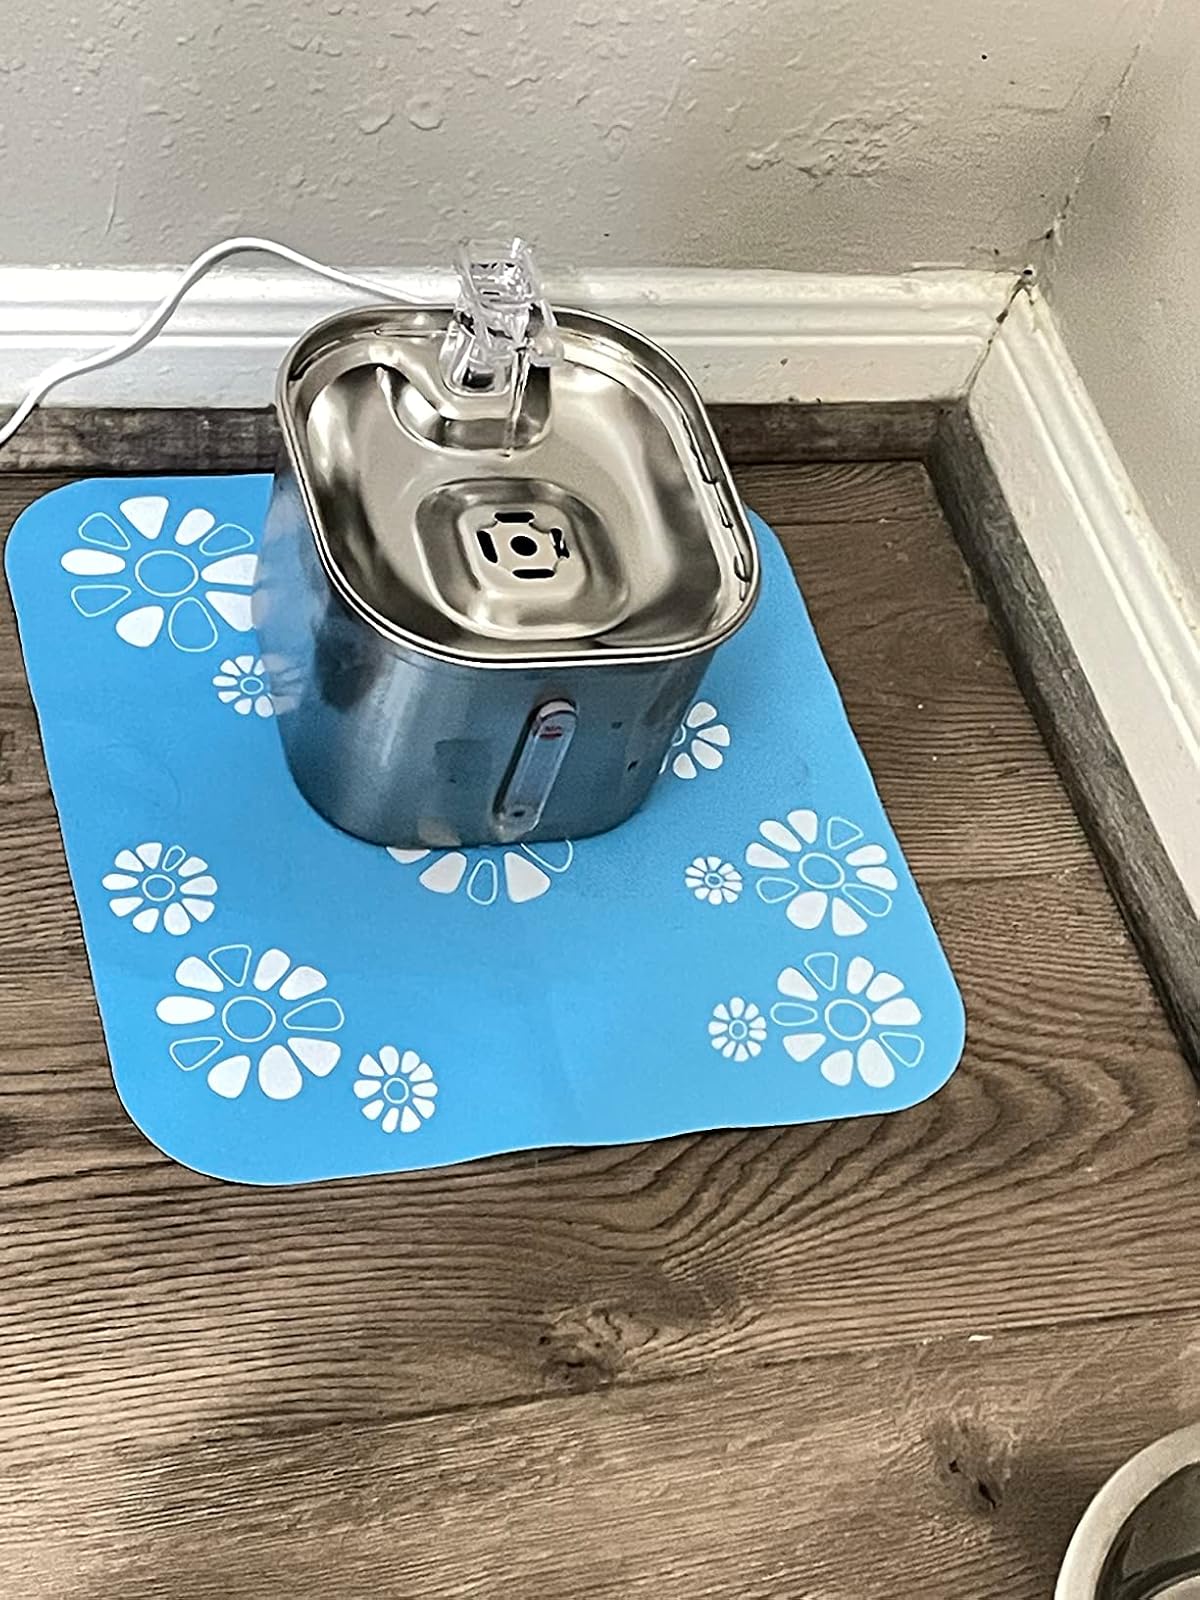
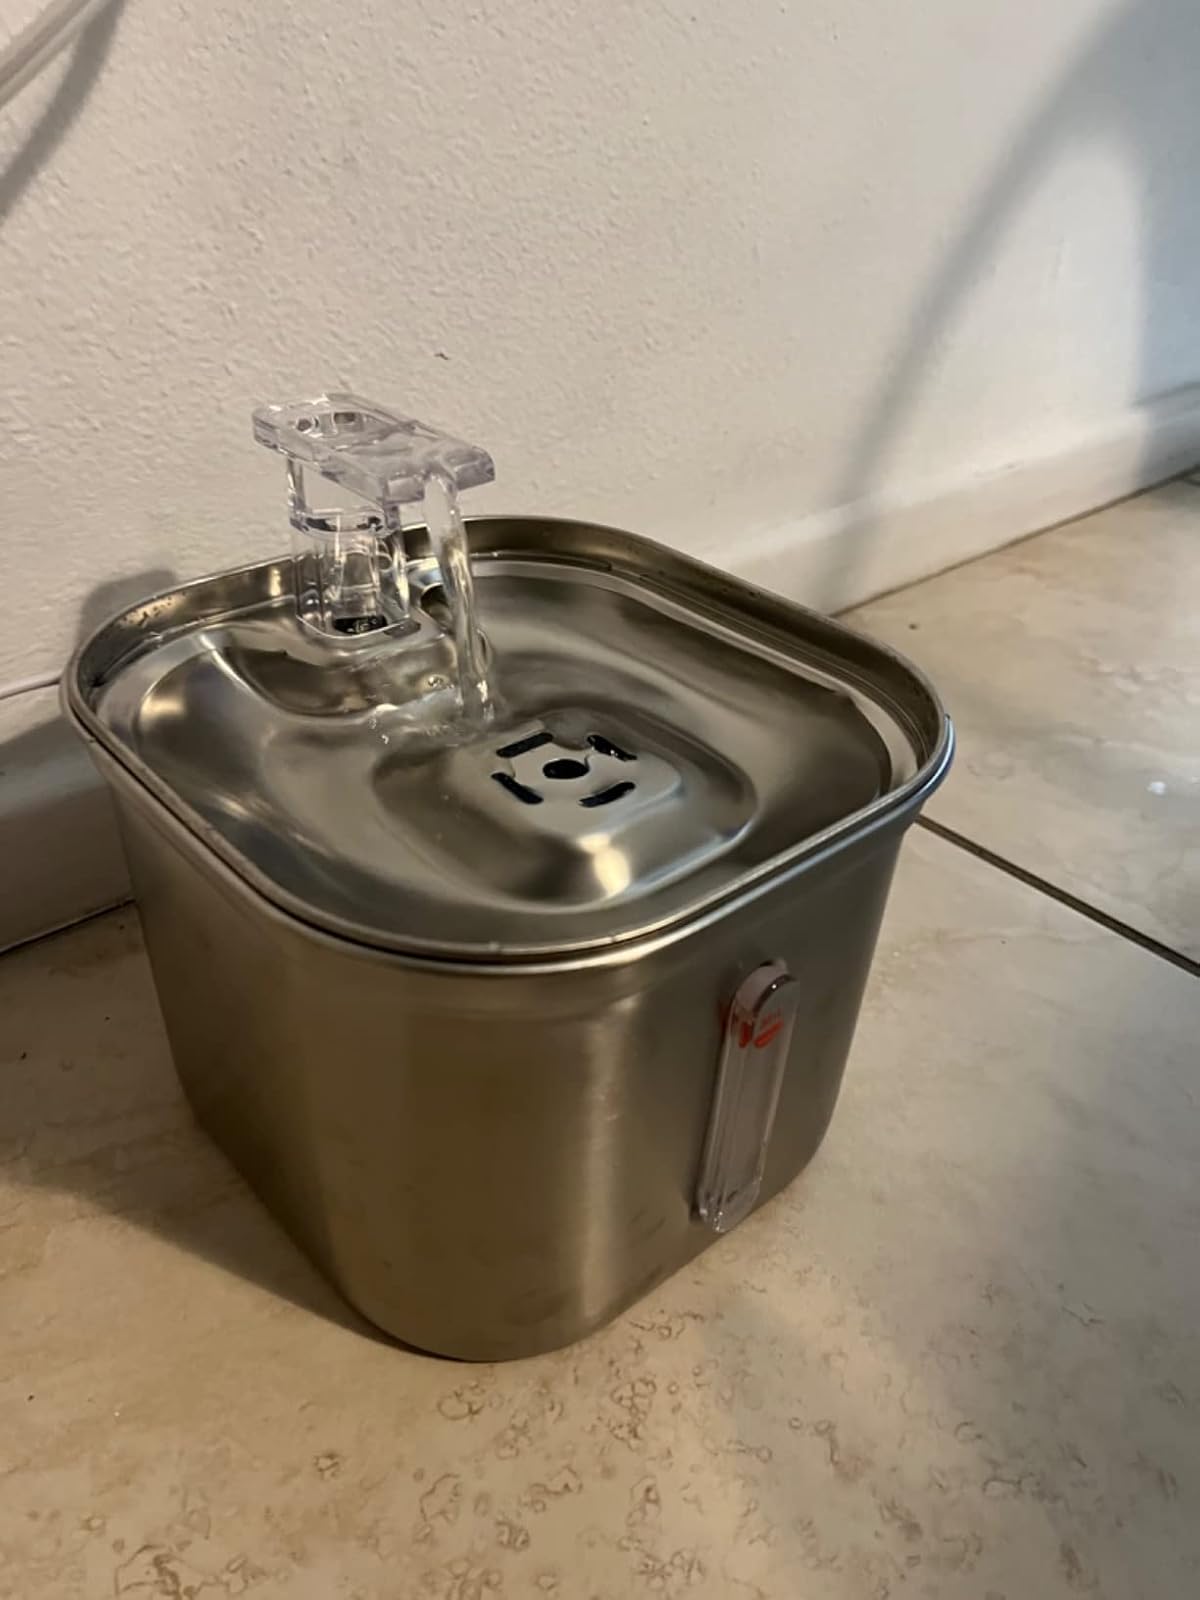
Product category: items_bowl
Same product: yes